History of the Ming dynasty

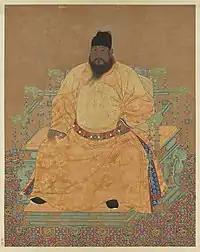
Portrait of the Xuande Emperor.

After the Yongle Emperor's death in 1424, his son ascended to the throne as the Hongxi Emperor. He put a stop to his father's expansionist policies, including expeditions against the Mongols, and also banned further tributary voyages by Zheng He. Following the Hongxi Emperor's reign, his son, the Xuande Emperor, took over. In 1427, after a failed military expedition to suppress an uprising in Vietnam, he made the decision to withdraw Chinese troops from the region. During his reign, Zheng He's seventh and final expedition took place. The Xuande Emperor's reign was relatively peaceful and prosperous, considered the peak of the Ming dynasty's glory.